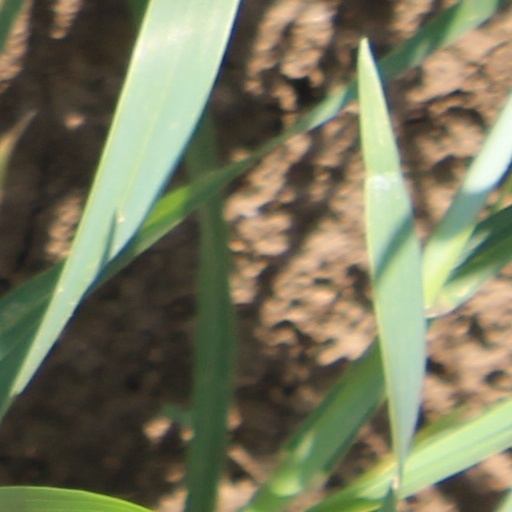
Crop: wheat